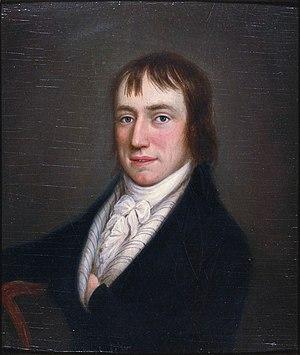
Les Poèmes de Lucy est une série de cinq courts poèmes composés entre 1798 et 1801 par le poète romantique anglais William Wordsworth. Quatre d'entre eux sont d'abord publiés dans la deuxième édition des Ballades lyriques en 1800, recueil écrit en collaboration avec Samuel Taylor Coleridge, qui constitue à la fois la première œuvre majeure de Wordsworth et marque le début du courant romantique anglais.